Martin Gerber

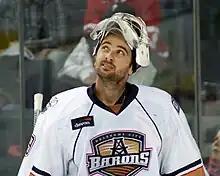
Gerber with the Oklahoma City Barons in 2011

Martin Gerber (born 3 September 1974) is a Swiss former professional ice hockey goaltender. He was drafted in the eighth round of the 2001 NHL Entry Draft (232nd overall) by the Mighty Ducks of Anaheim. He played in the National Hockey League (NHL) with the Mighty Ducks, Carolina Hurricanes, Ottawa Senators, Toronto Maple Leafs, and Edmonton Oilers, winning the Stanley Cup as a member of the Hurricanes in 2006. Following the 2011–12 season, he played two seasons in the Swedish Elitserien before returning to the Swiss NLA, finishing his playing career with the Kloten Flyers.